Oyster Farmer

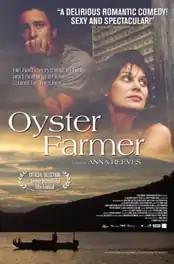
Promotional poster

Oyster Farmer is a 2004 Australian romantic comedy/drama film about a 24 year old man who runs away to the Hawkesbury River and finds a job with eighth-generation oyster farmers. It was written and directed by Anna Reeves, produced by Anthony Buckley and Piers Tempest, and stars Alex O'Loughlin and Diana Glenn. The film was both set and filmed in the Hawkesbury River region, Sydney.